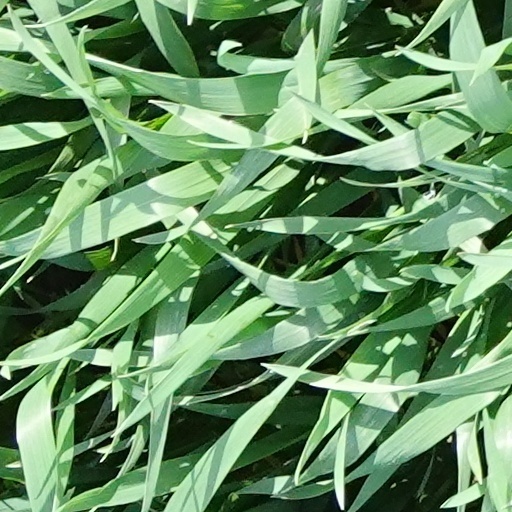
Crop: wheat